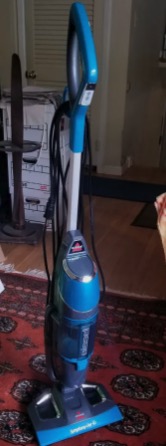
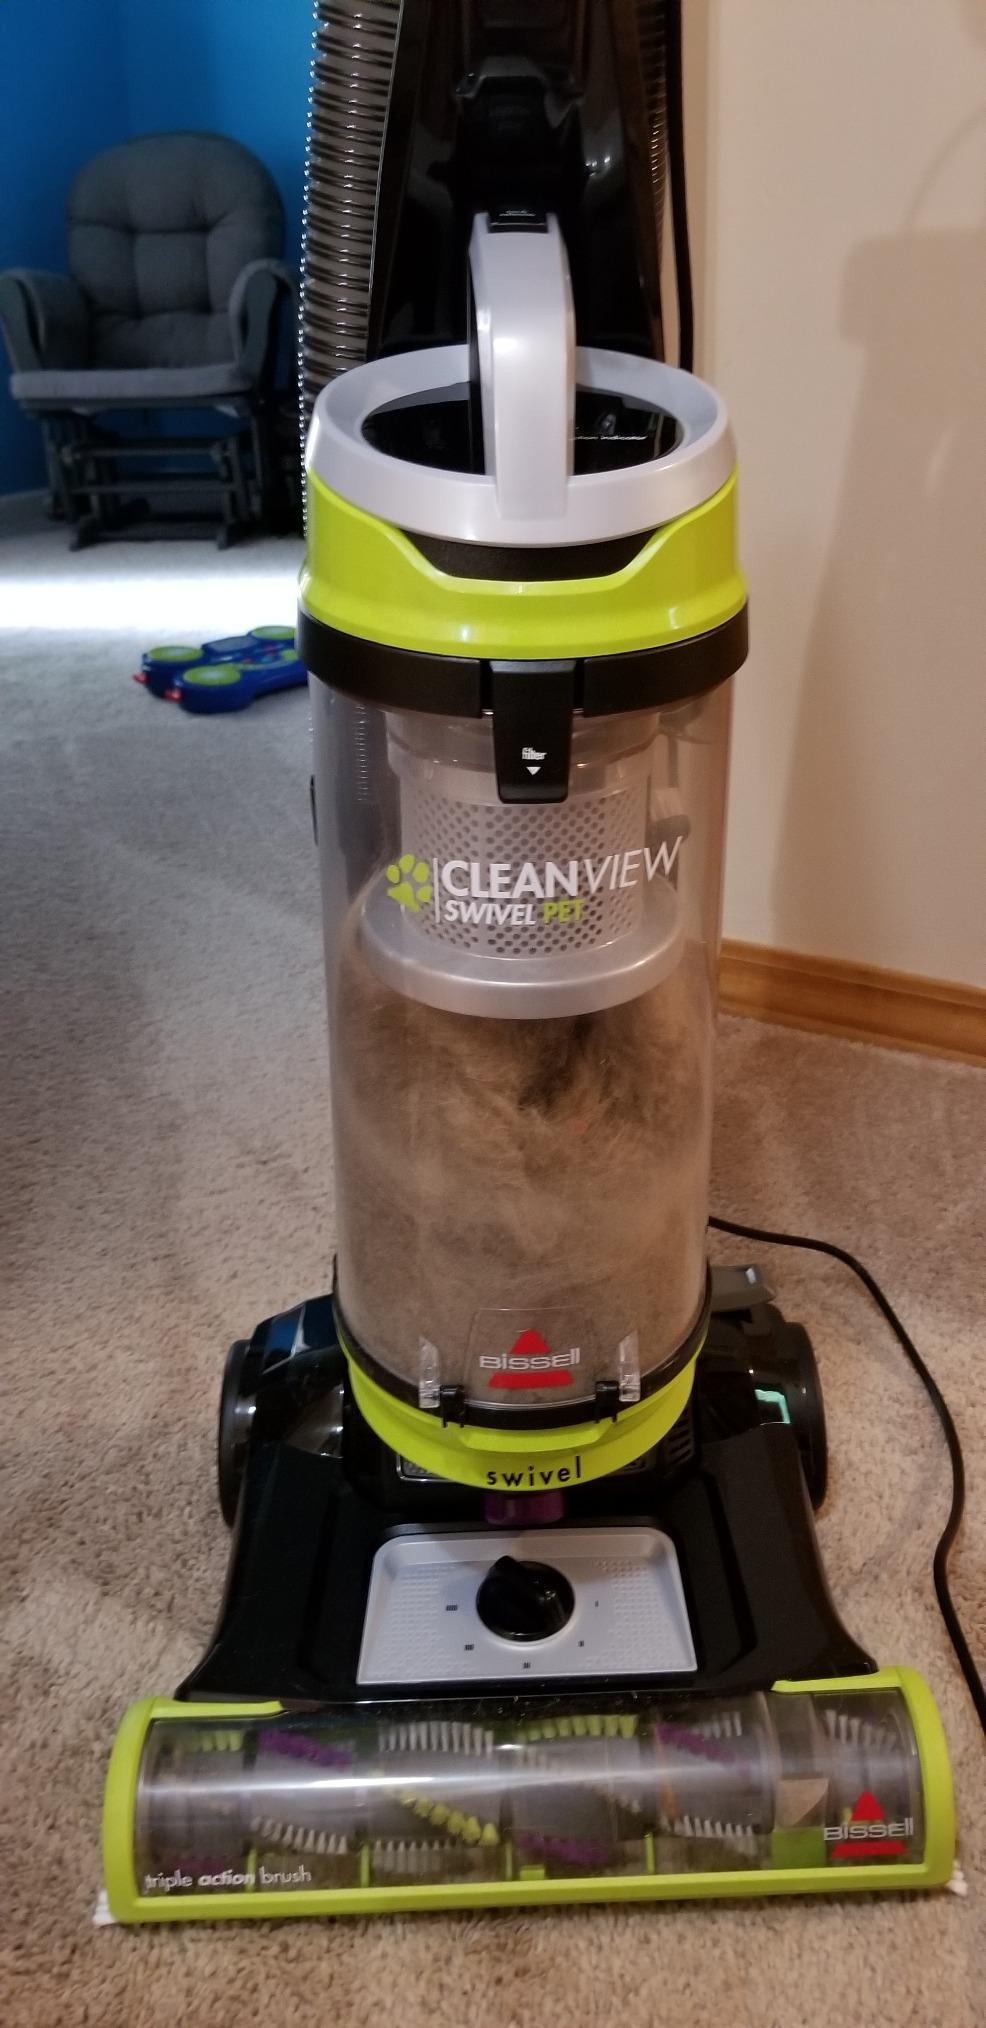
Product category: items_vacuum
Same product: no